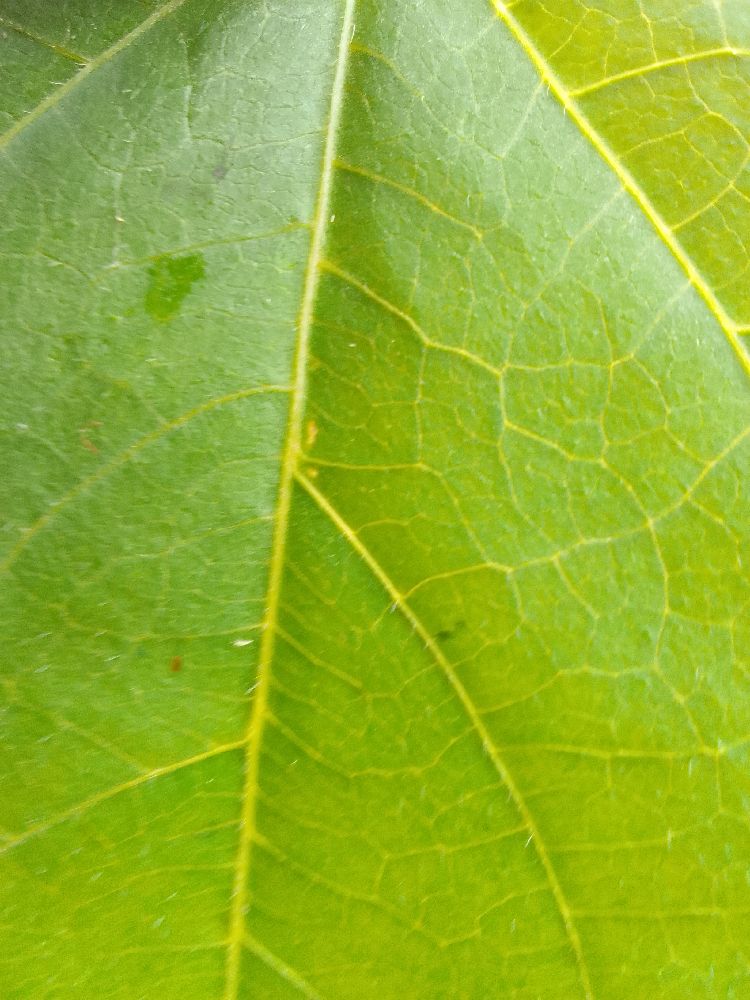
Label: healthy